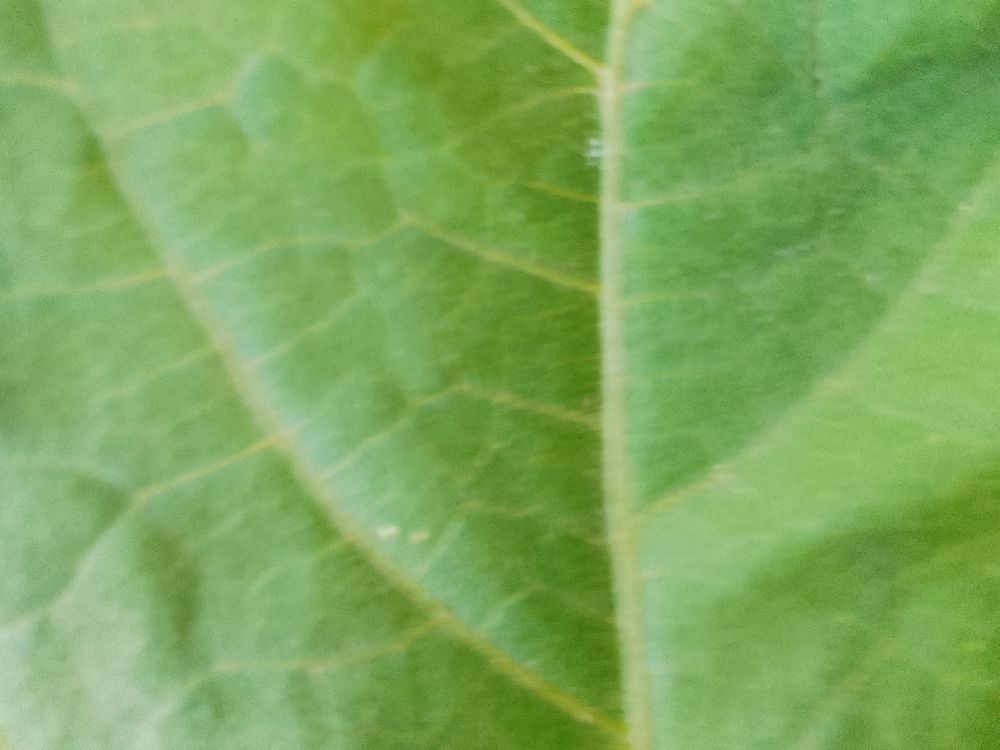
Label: healthy